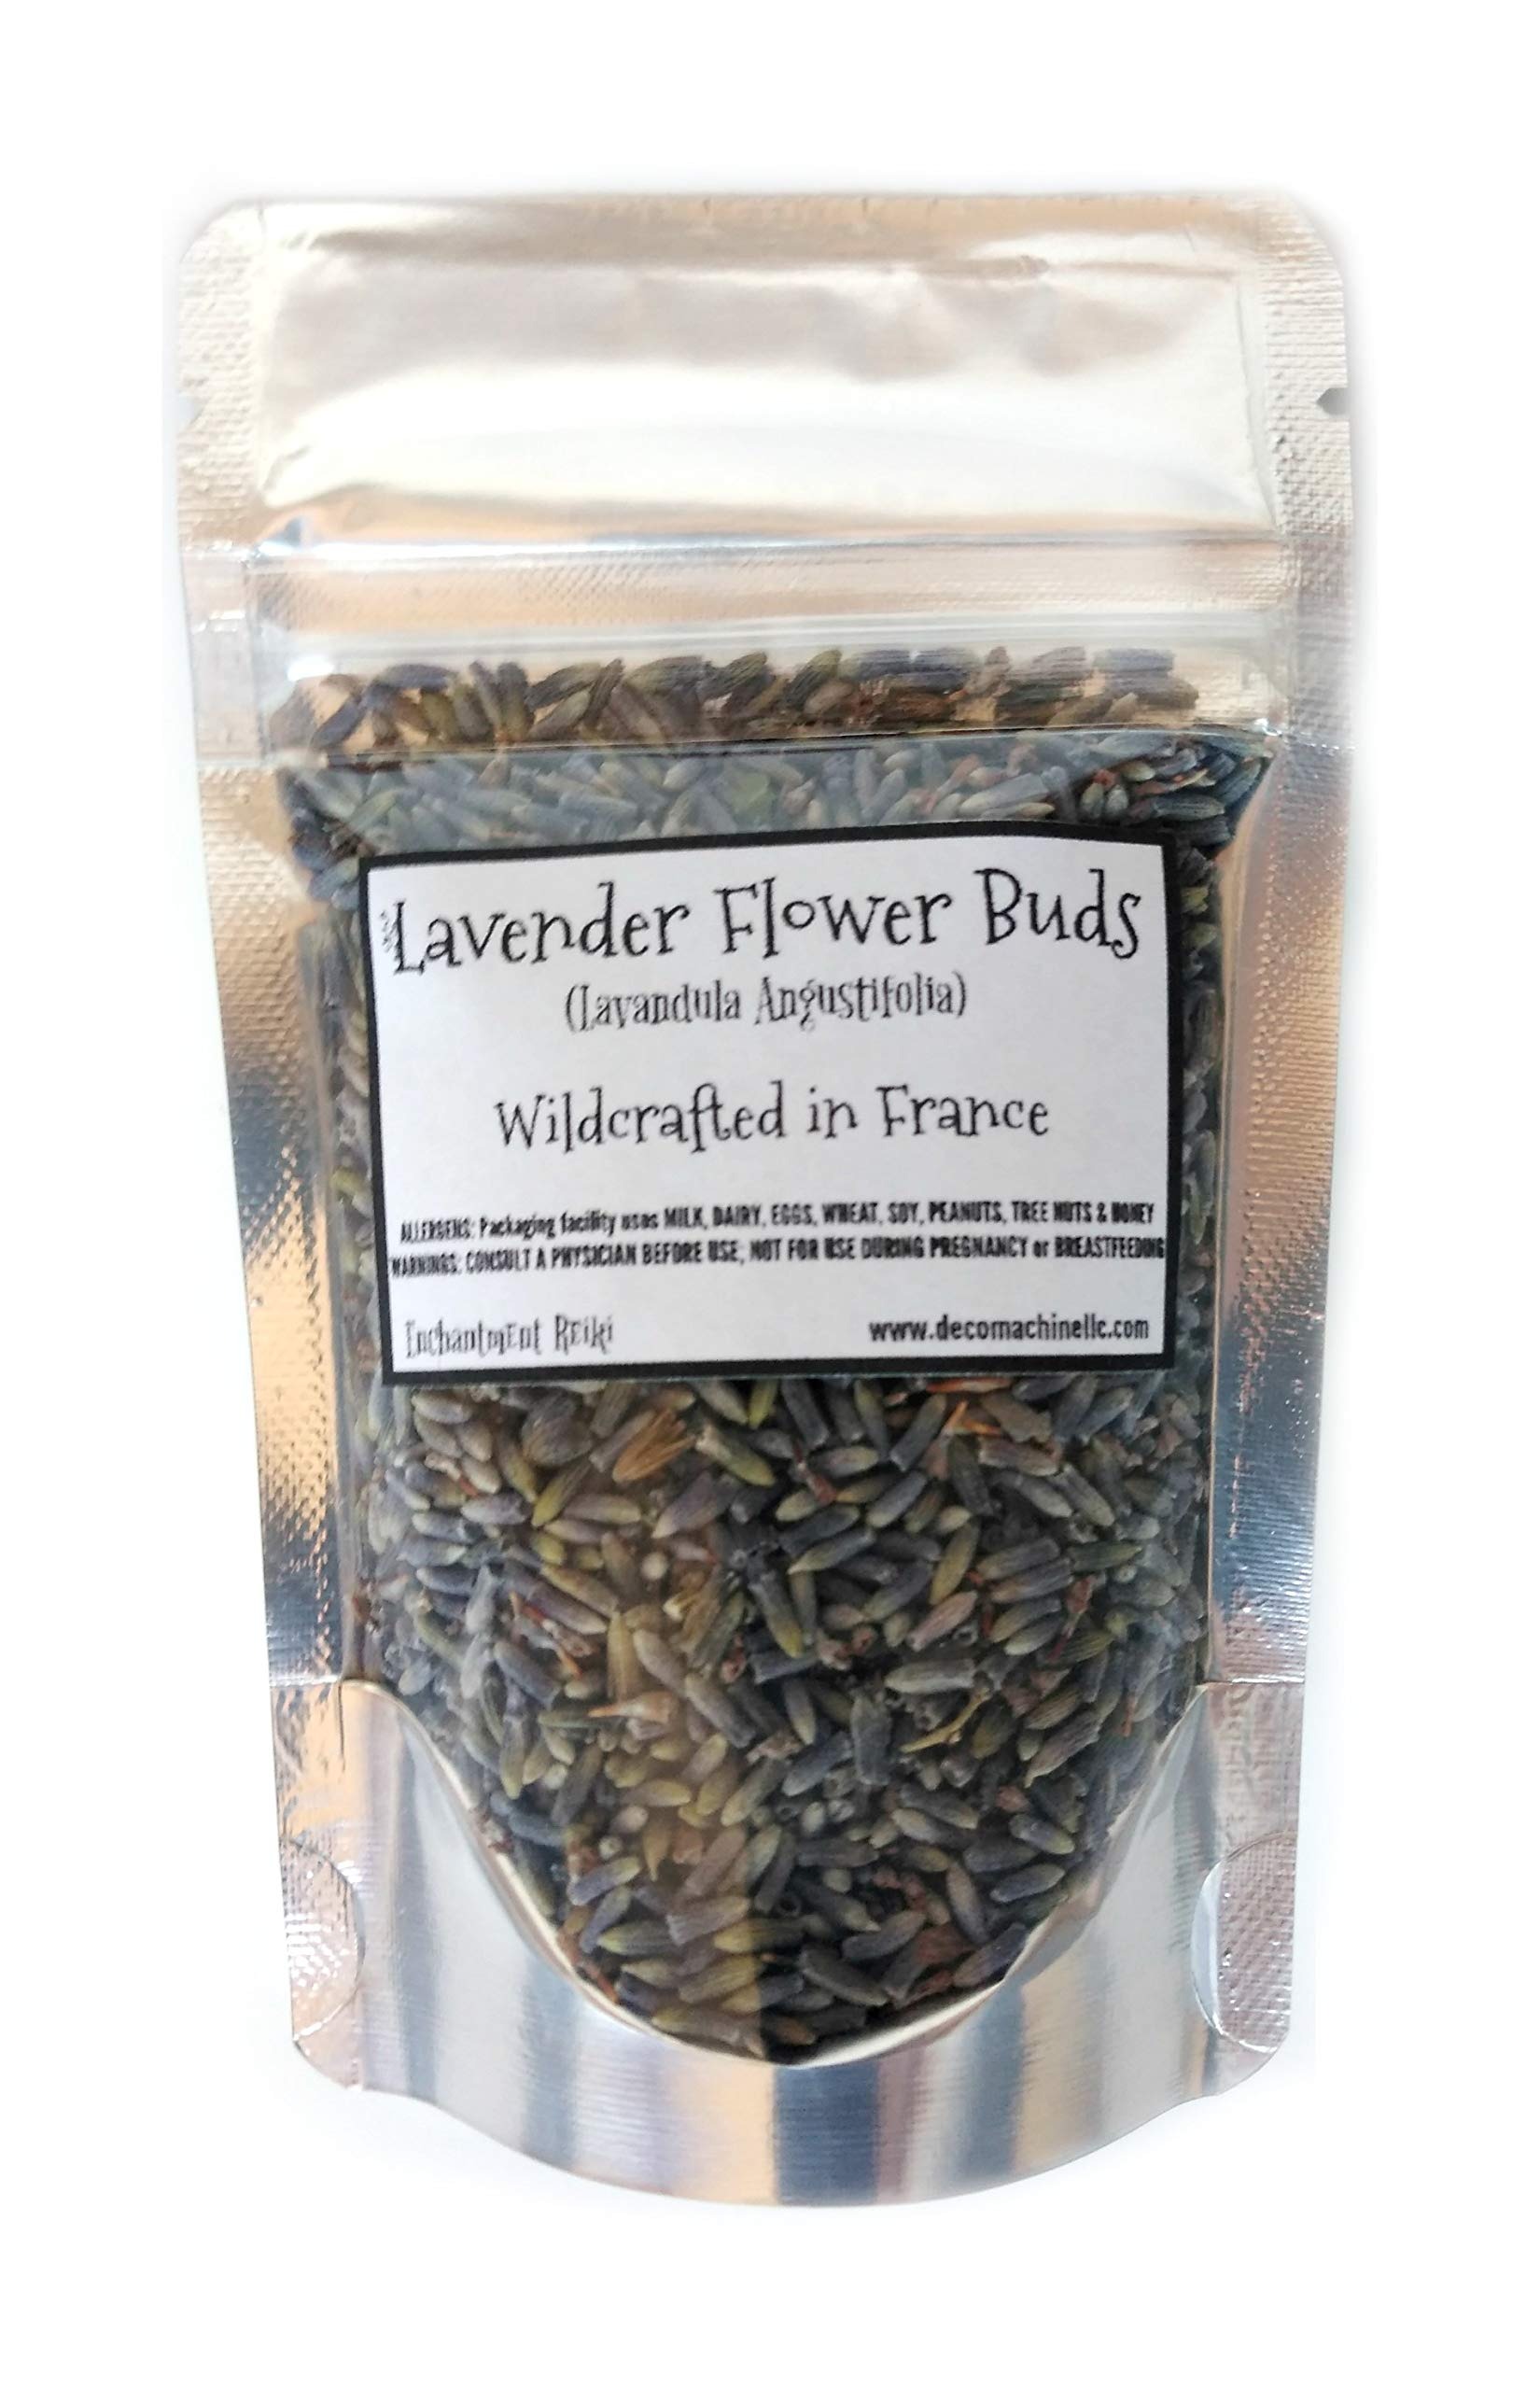
Item Name: Reiki Charged Lavender Flower Buds Lavandula Angustifolia Wildcrafted in France Loose Leaf Dried Flower 0.4 oz bag Small Sample Tea
Bullet Point 1: Small Sample - Reiki Charged Dried Lavender Flower Buds - Dried
Bullet Point 2: 5" x 3" x 1" Small Bag with Approximately 7 Tablespoons
Bullet Point 3: Small Sampler Bag - Net Wt 0.4 oz (10g)
Bullet Point 4: Packaged in the USA ; Wildcrafted in France
Bullet Point 5: 1 year shelf life - charged with Reiki and packaged by a Certified USUI RYOHO REIKI Master & Teacher of Spiritual Protection
Product Description: Enchantment Reiki - Dried Lavender Flower Buds - 5" x 3" x 1" Small Bag with Approximately 7 Tablespoons. Small Sampler Bag - Net Wt 0.4 oz (10g). Packaged in the USA ; Wildcrafted in France. 1 year shelf life. ALLERGEN WARNING: Packaging facility uses MILK, DAIRY, EGGS, WHEAT, SOY, PEANUTS, TREE NUTS & HONEY USE WARNING: Consult a physician before use; Do not use if you are breastfeeding, pregnant or may become pregnant.
Value: 1.0
Unit: Count

Price: 12.12